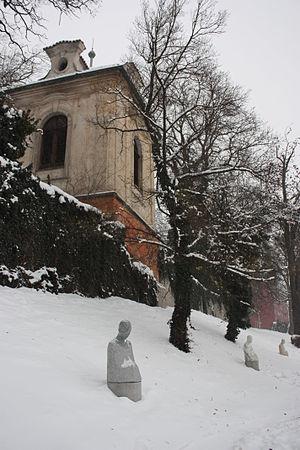
Zuzana Čížková est une peintre et sculptrice tchèque. Née à Prague, alors en Tchécoslovaquie, elle a grandi à Brandýs nad Labem, au nord–est de Prague.